Neopithecops zalmora

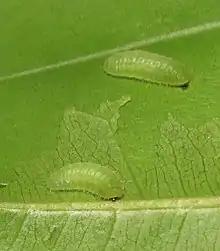
Caterpillar

The larvae are known to feed on "Diospyros" (Ebenaceae) and many species of "Glycosmis" (Rutaceae) including "G. arborea", "G. parviflora" and "G. pentaphylla".